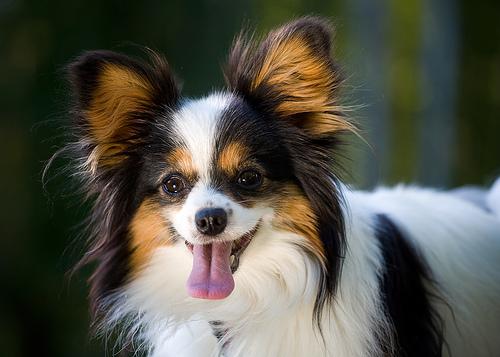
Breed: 806-n000129-papillon